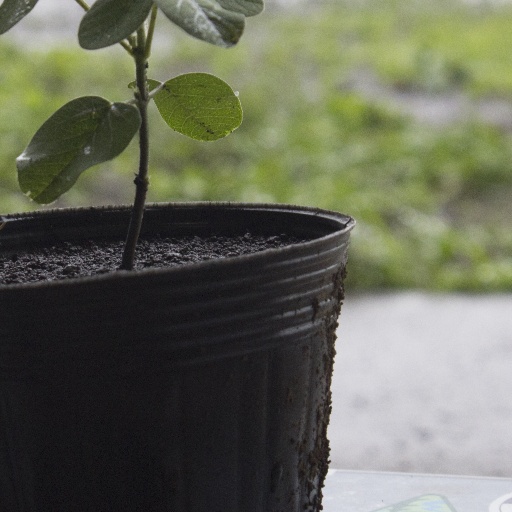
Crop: soybean